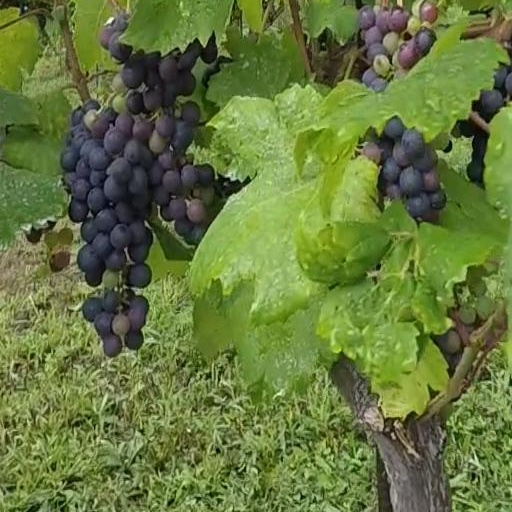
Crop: grape